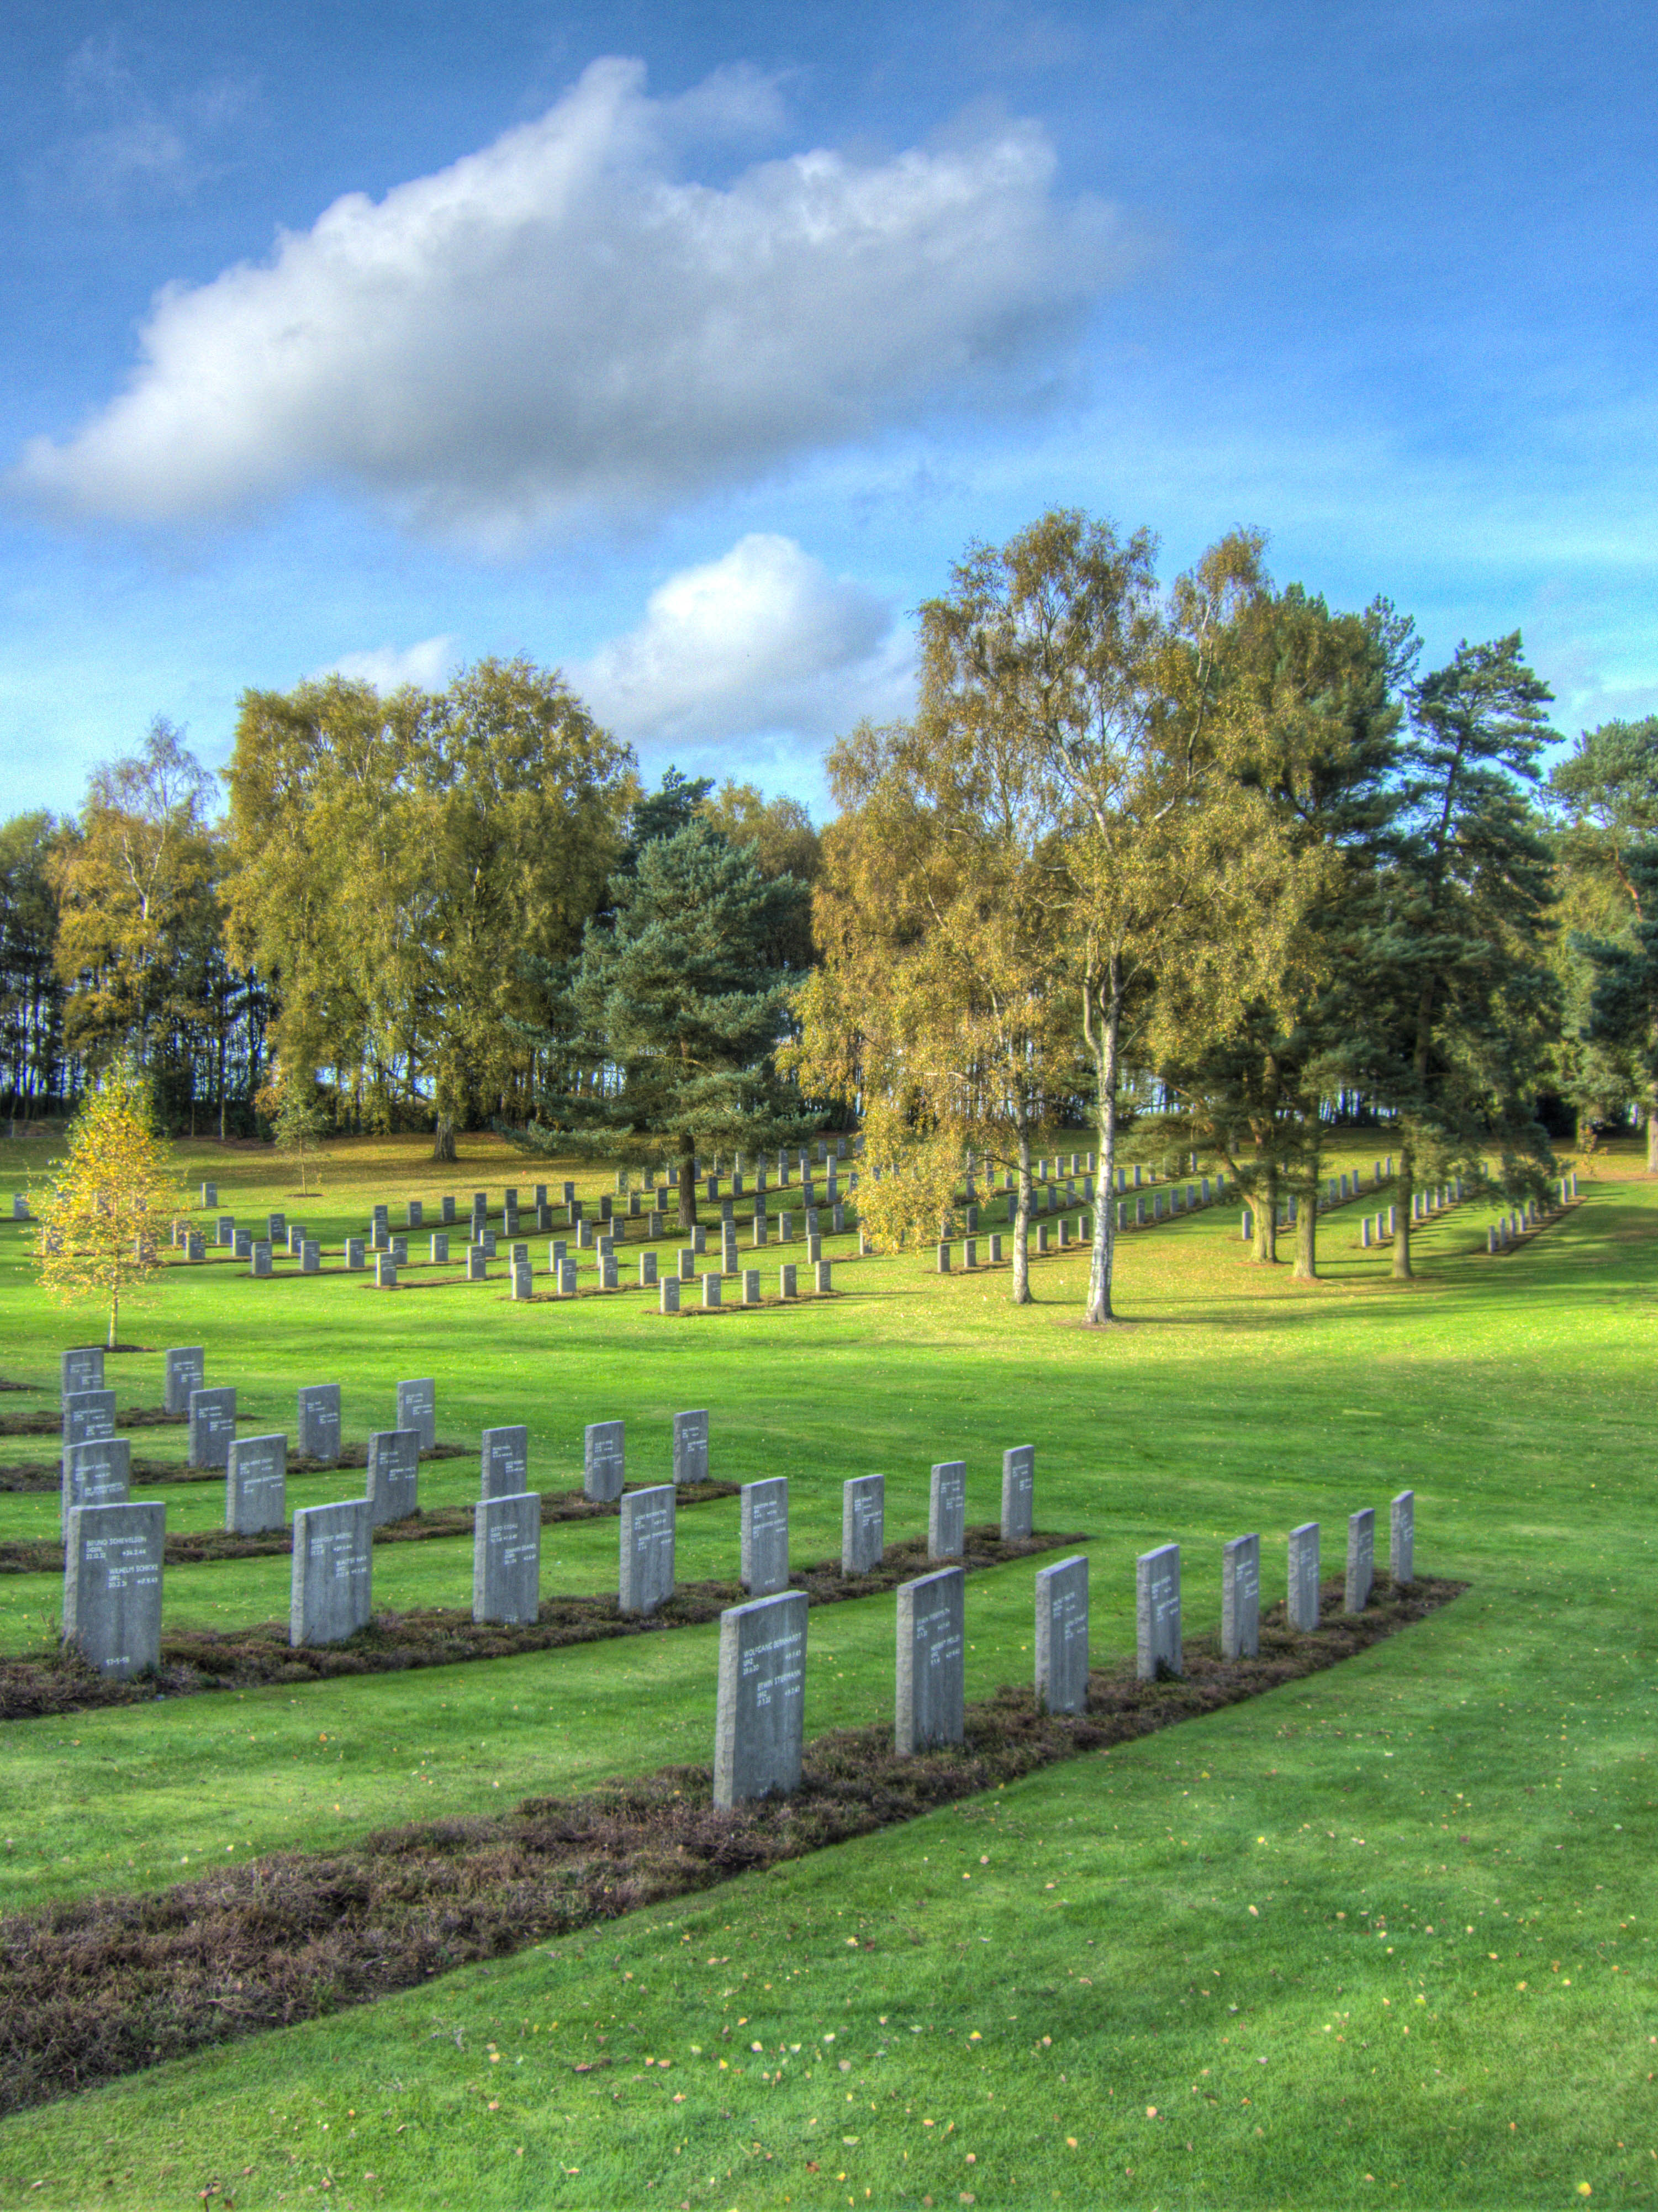
landscape, tree, grass, lawn, meadow, pasture, park, cemetery, memorial, estate, cannockchase, warcemetry, rural area, geographical feature